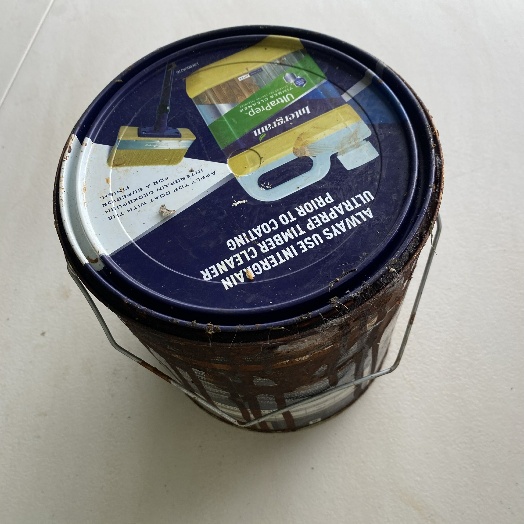
Label: Metal